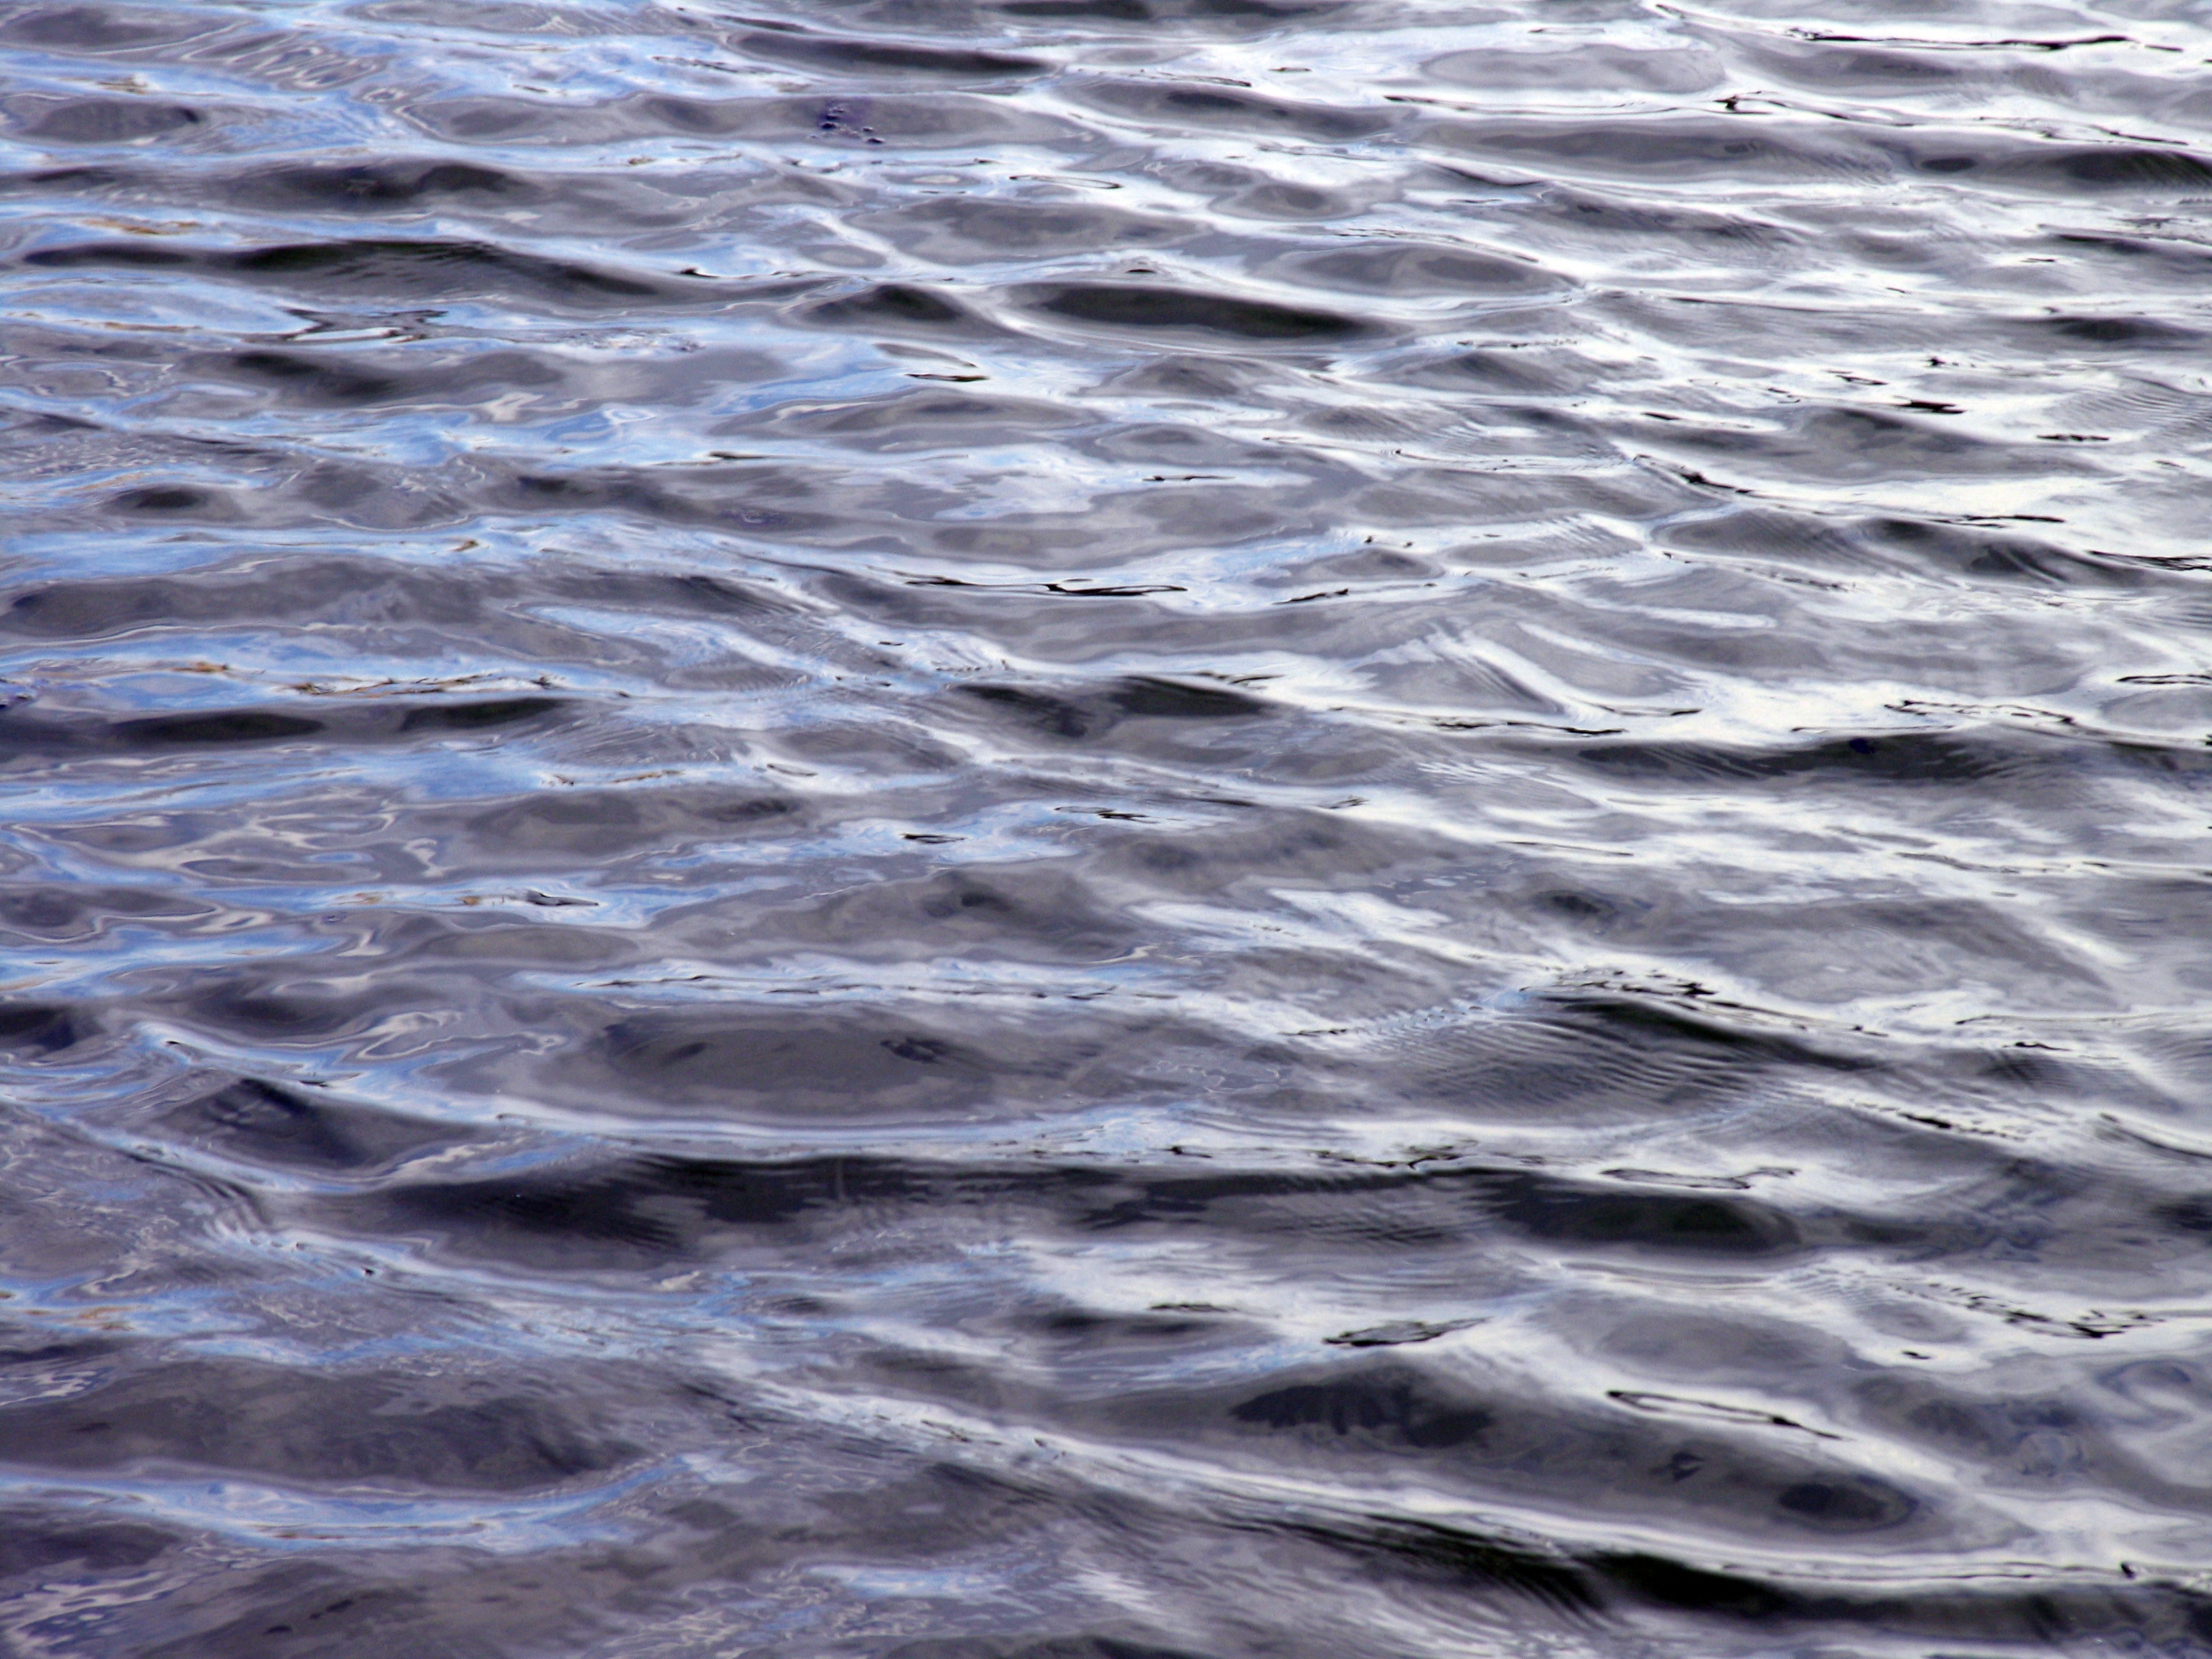
beach, sea, coast, water, nature, sand, rock, ocean, light, sunlight, texture, shore, wave, summer, vacation, travel, reflection, natural, holiday, clean, reflex, vibrant, freezing, wind wave